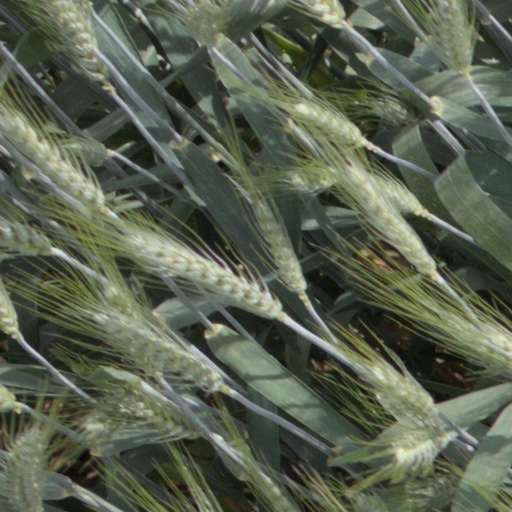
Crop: wheat